Recursant

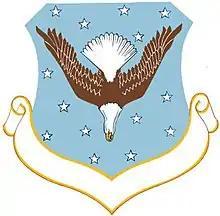
An eagle volant recursant descendant in pale, the emblem of the 38th Air Division of the US Air Force

In heraldry, an animal recursant, tergiant, or (rarely) tergant is depicted as having its back shown to the viewer, e.g., "An eagle volant recursant descendant in pale" is an eagle flying ("volant"—as opposed to "displayed", "rousant", "combatant", or "addorsed") with its back towards the viewer ("recursant"—as opposed to "affronté ") going downward ("descendant"—as opposed to "ascendant", rising) "in pale"—along the vertical axis, as opposed to "in bend" or "in chief" or "to dexter", etc.). The term is most often employed to describe an eagle in flight, but may also describe such animals as a crab, lobster, frog, lizard, scorpion, spider, turtle, or insect. The use suggests application to animals (real or mythical) which have the power of flight or to any creature which is often viewed from above and has a directional travel (i.e., excludes most mollosks and all microscopic animals as well as all plants).